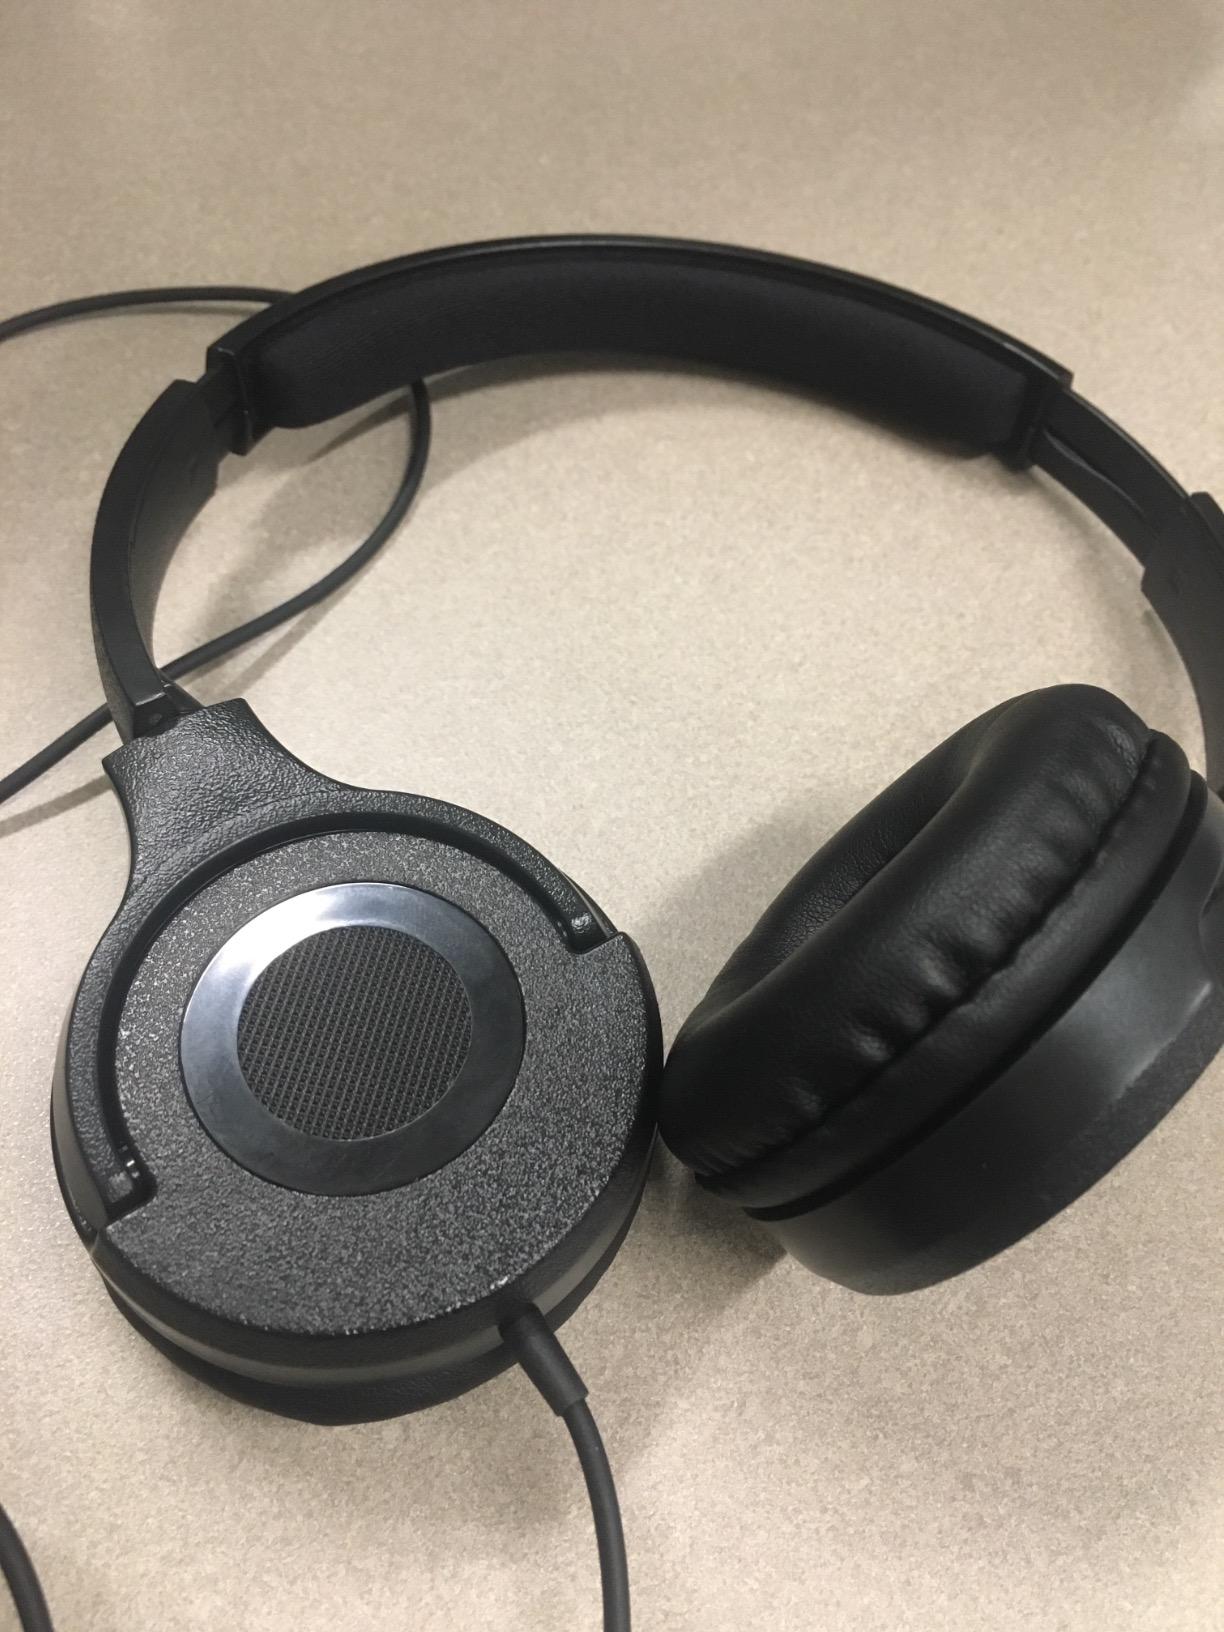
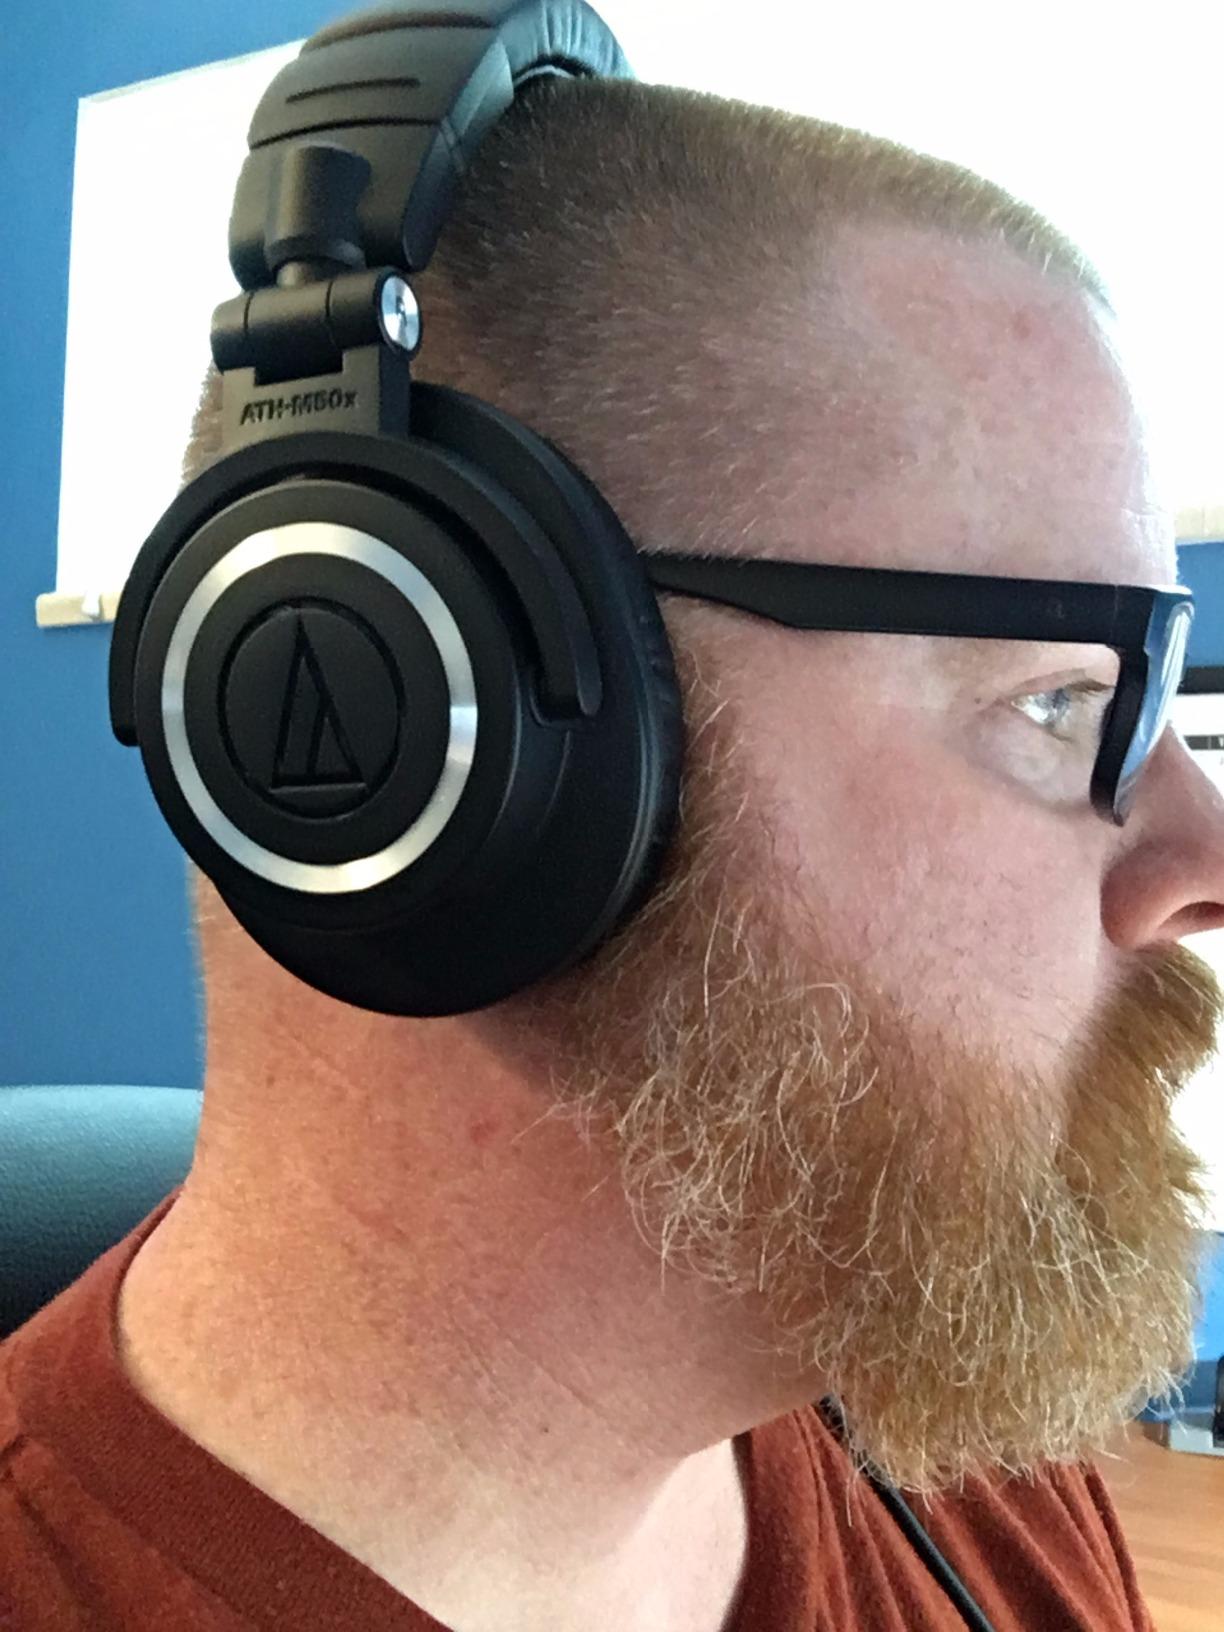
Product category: headphones
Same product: no